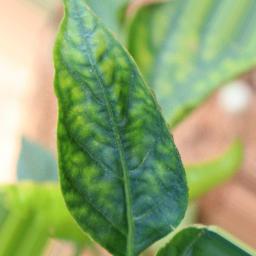
Label: nutritional